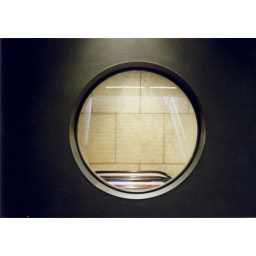
Taken in a Munich metro station. The window is shapped in the ships bulls eye style.